2nd Machine Gun Battalion (Australia)

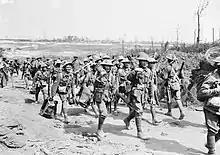
Machine gunners from the 5th, 6th or 7th Machine Gun Companies

The 2nd Machine Gun Battalion was an infantry support unit of the Australian Army that was raised for service during World War I as part of the all volunteer Australian Imperial Force. It was one of five such units raised as part of the AIF during the war. Formed in March 1918, the battalion consisted of four machine gun companies, which had previously existed as independent companies assigned mainly at brigade level. The battalion consisted of 64 medium machine guns, and took part in the final stages of the war, seeing action during the Allied defensive operations during the German spring offensive and then the Allied Hundred Days Offensive, which finally brought an end to the war. The battalion was disbanded in mid-1919 during the demobilisation of the AIF.